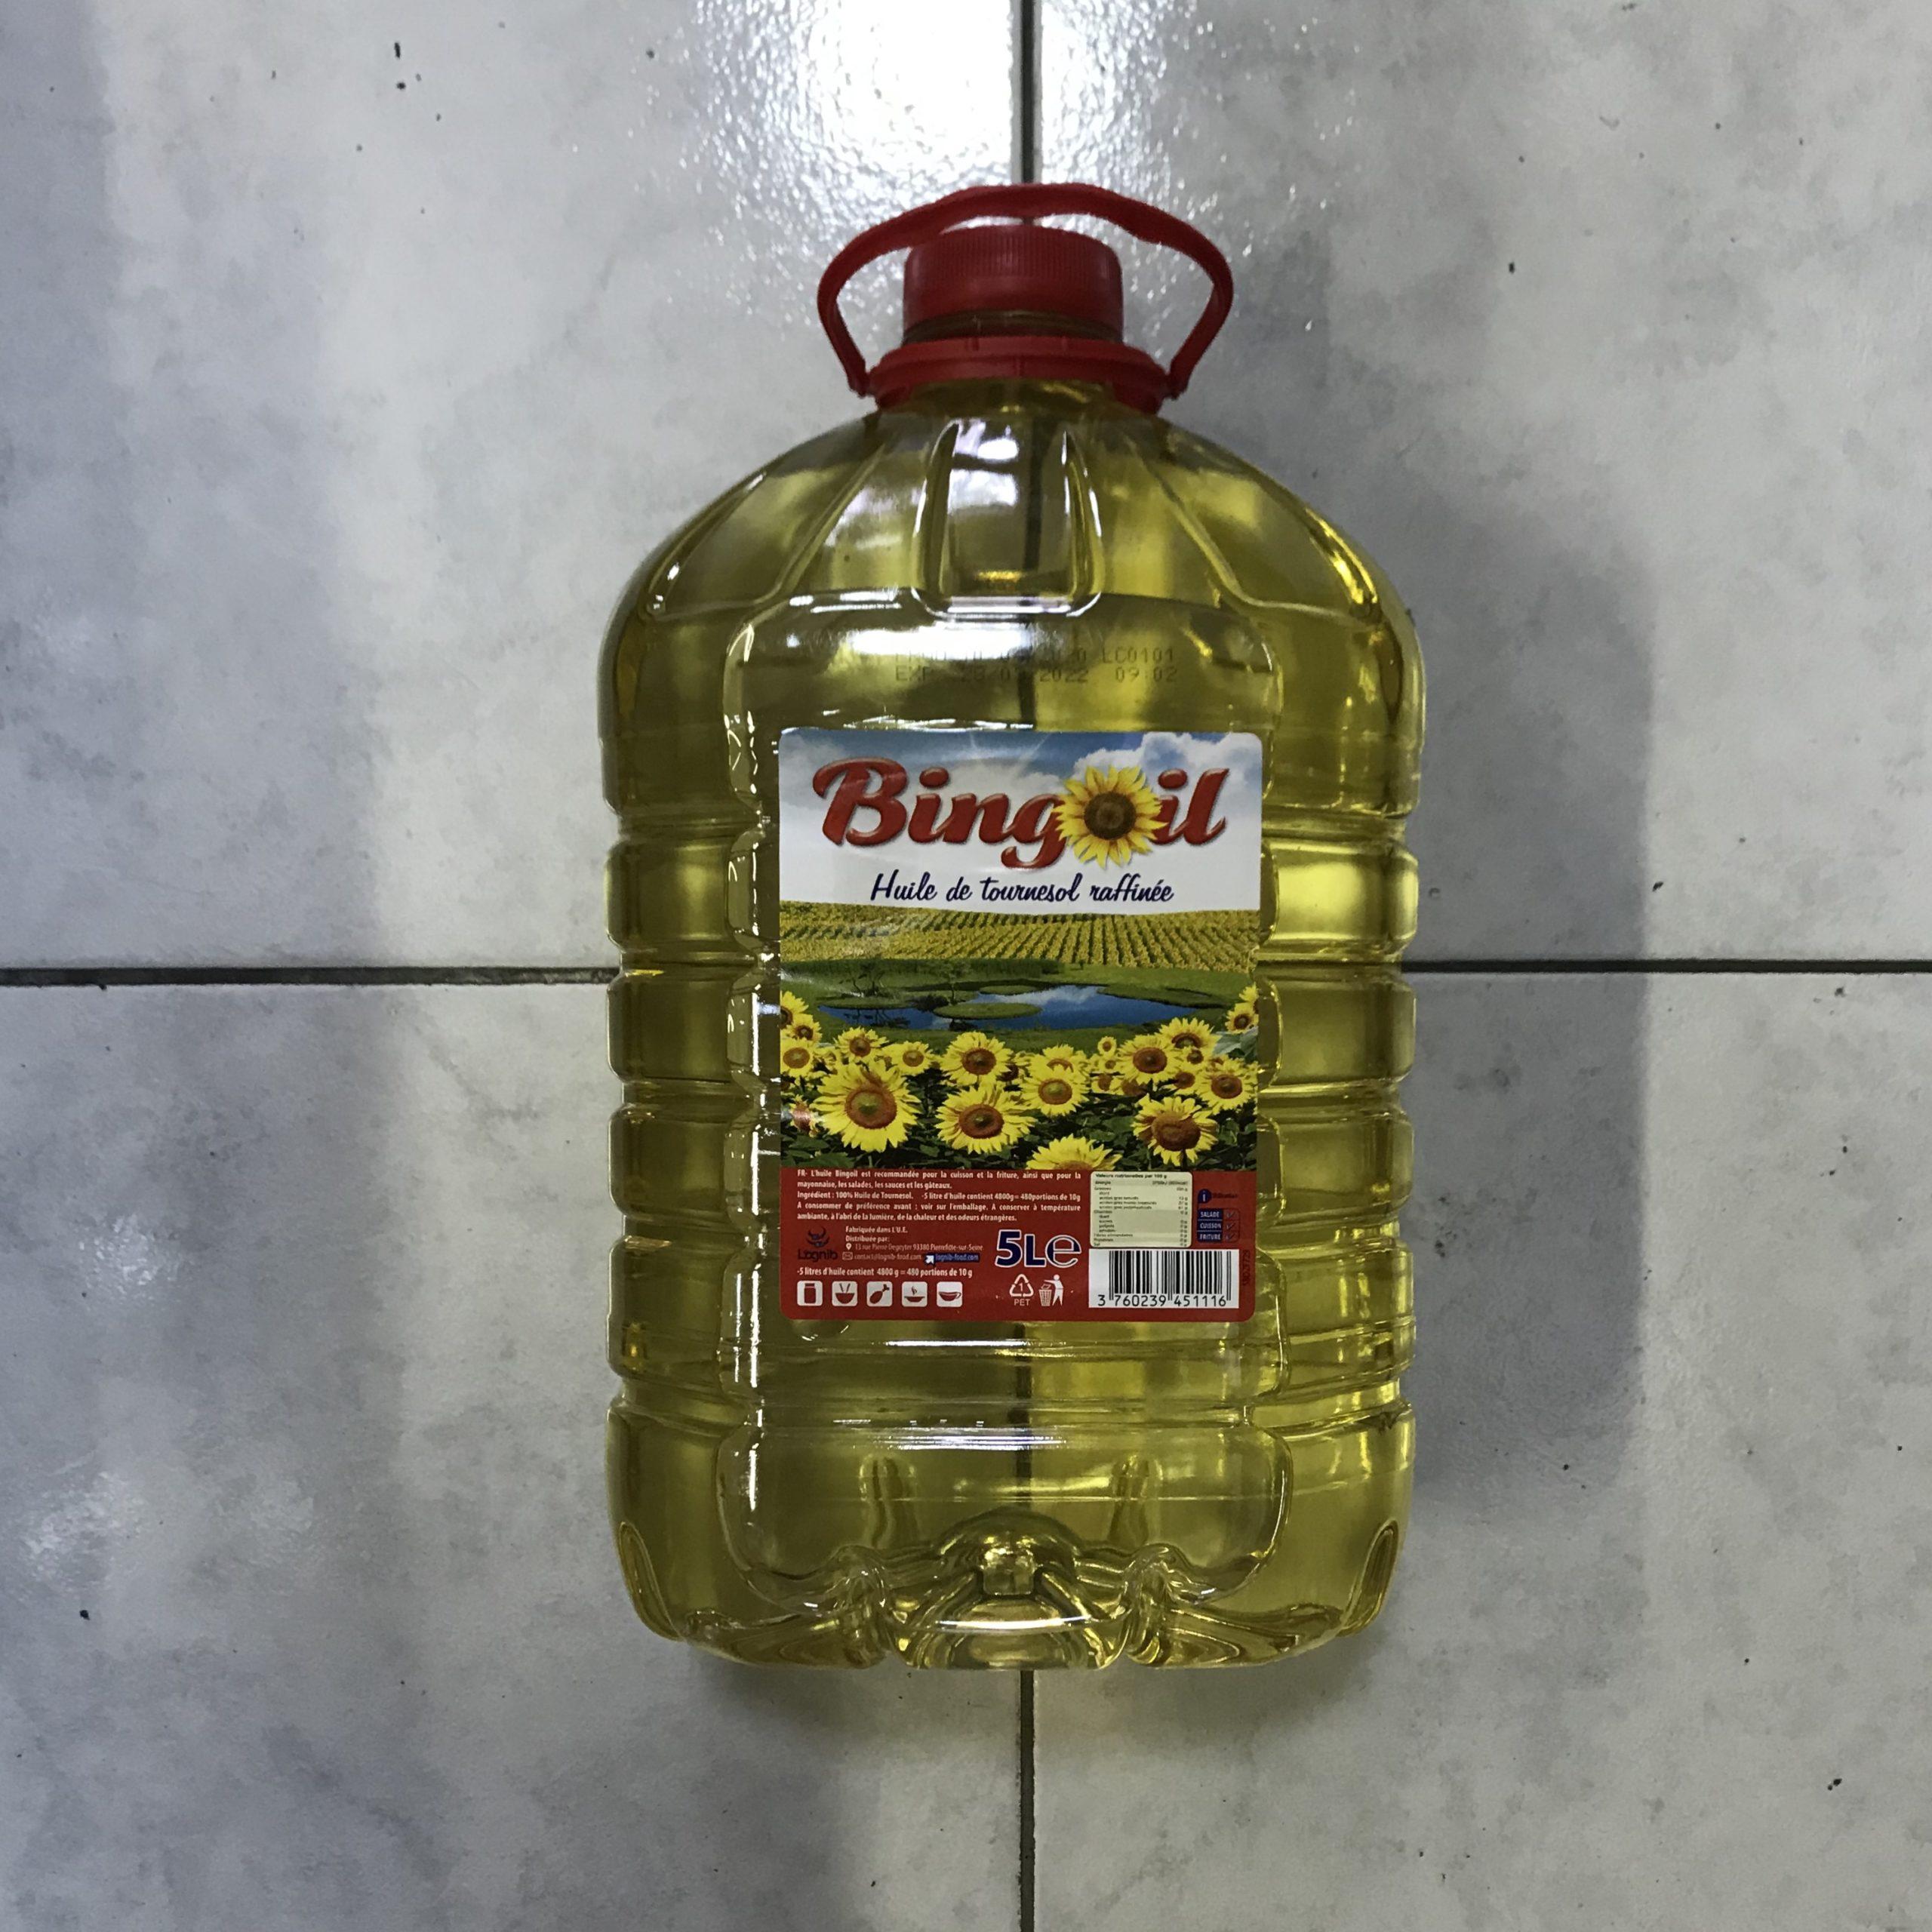
Waste category: plastic